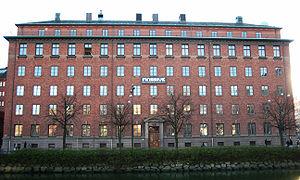
Massive, ou Massive Entertainment, est une entreprise suédoise de développement de jeux vidéo basée à Malmö.